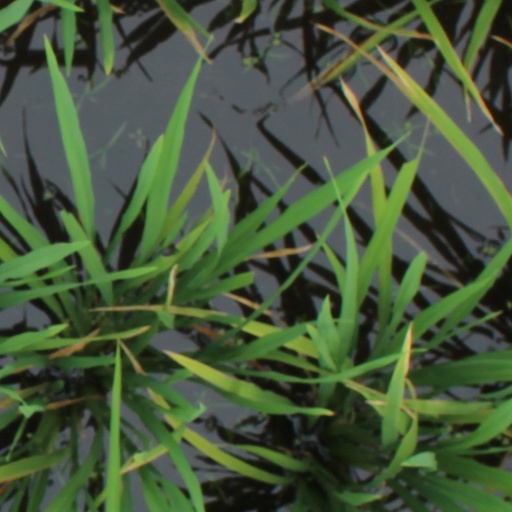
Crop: rice